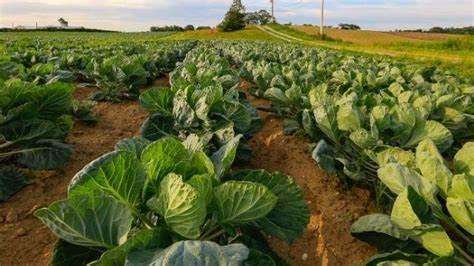
Shamba kubwa lina mimea mingi ya kabichi iliyopandwa kwa safu nadhifu. Ardhi inaonekana yenye rutuba. Mbali kidogo kuna njia ndogo inayopanda kwenye mlima. Miti michache inaonekana kwenye upeo wa macho.